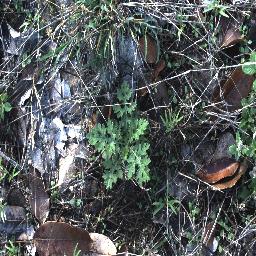
Label: parthenium